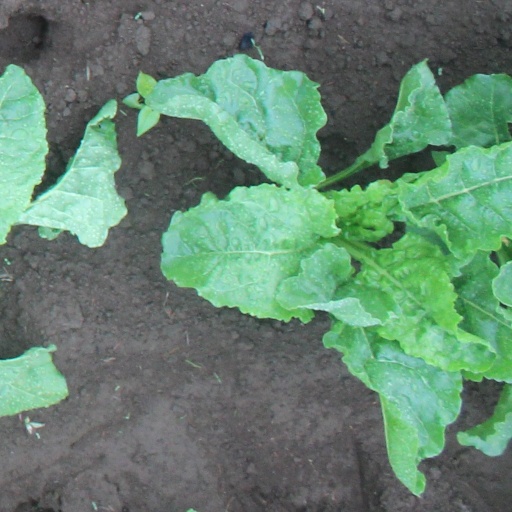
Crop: sugar beet